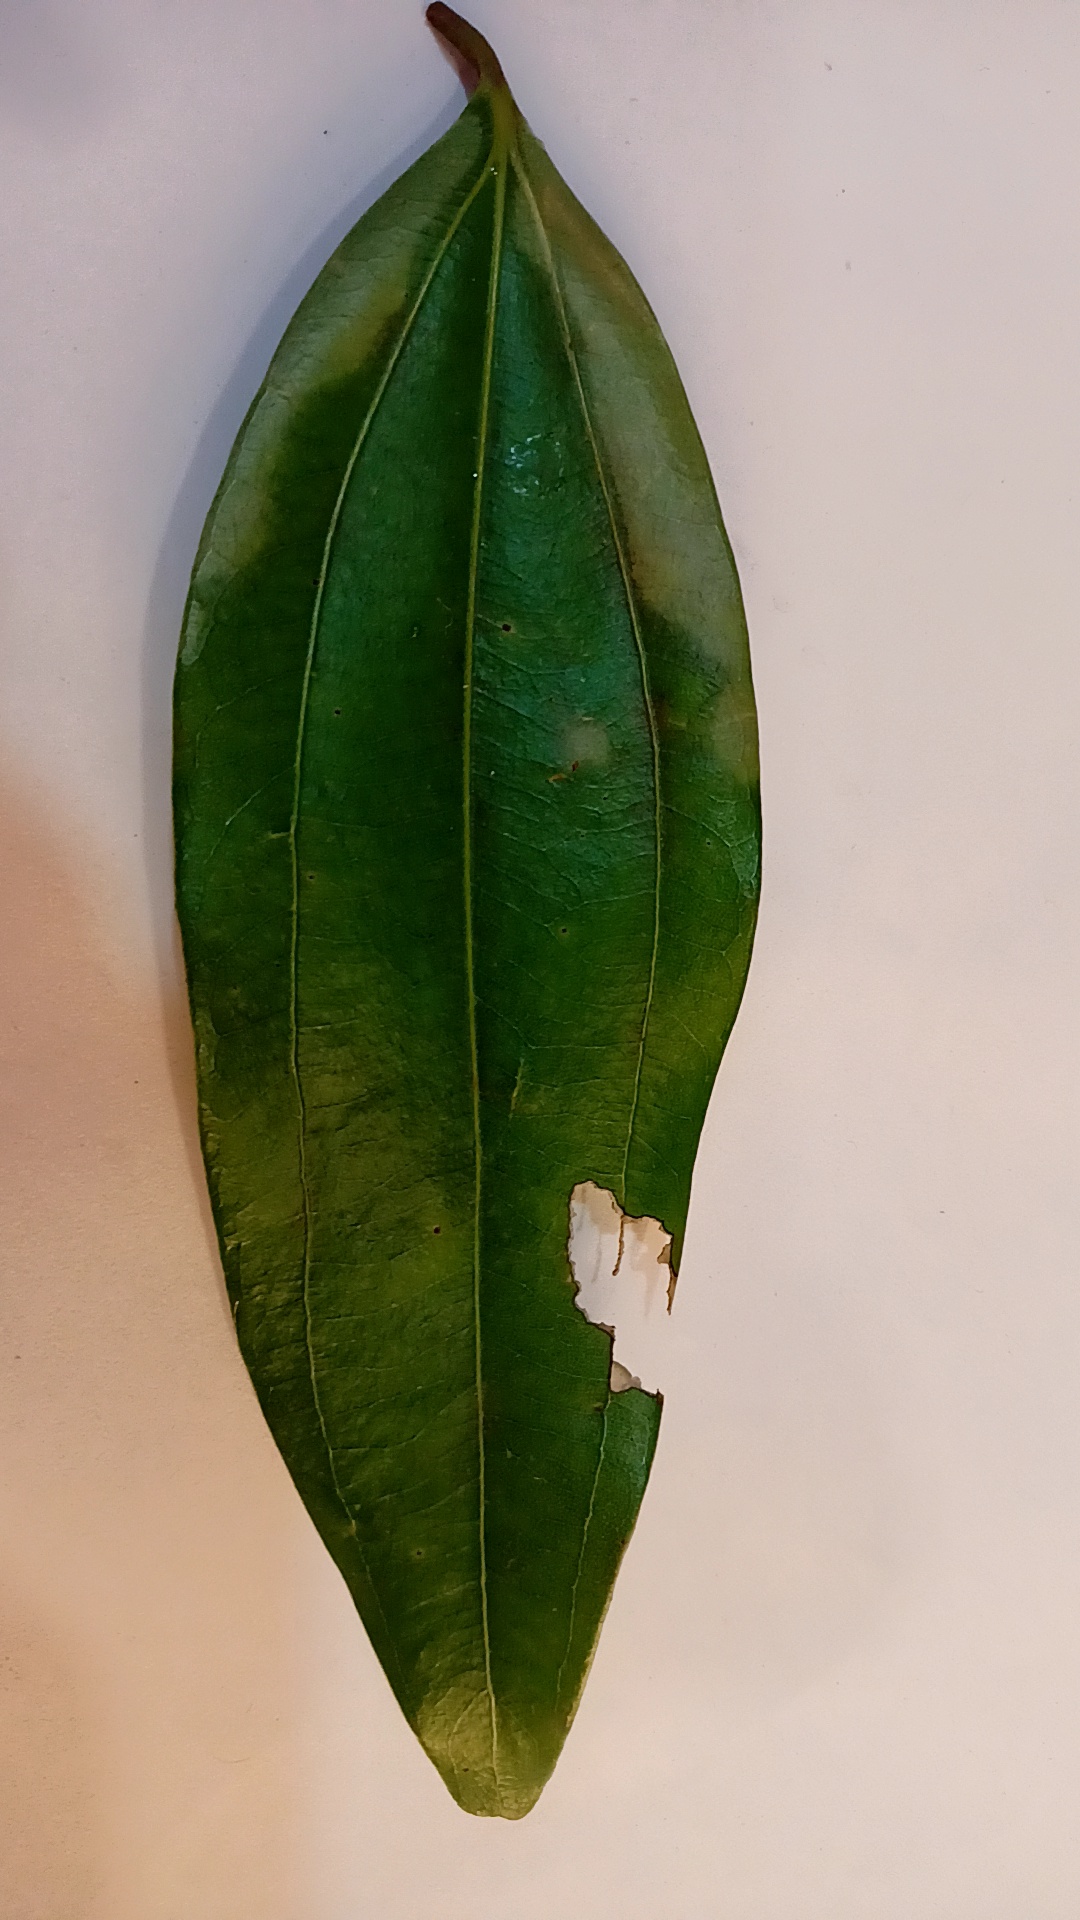
Label: Disease